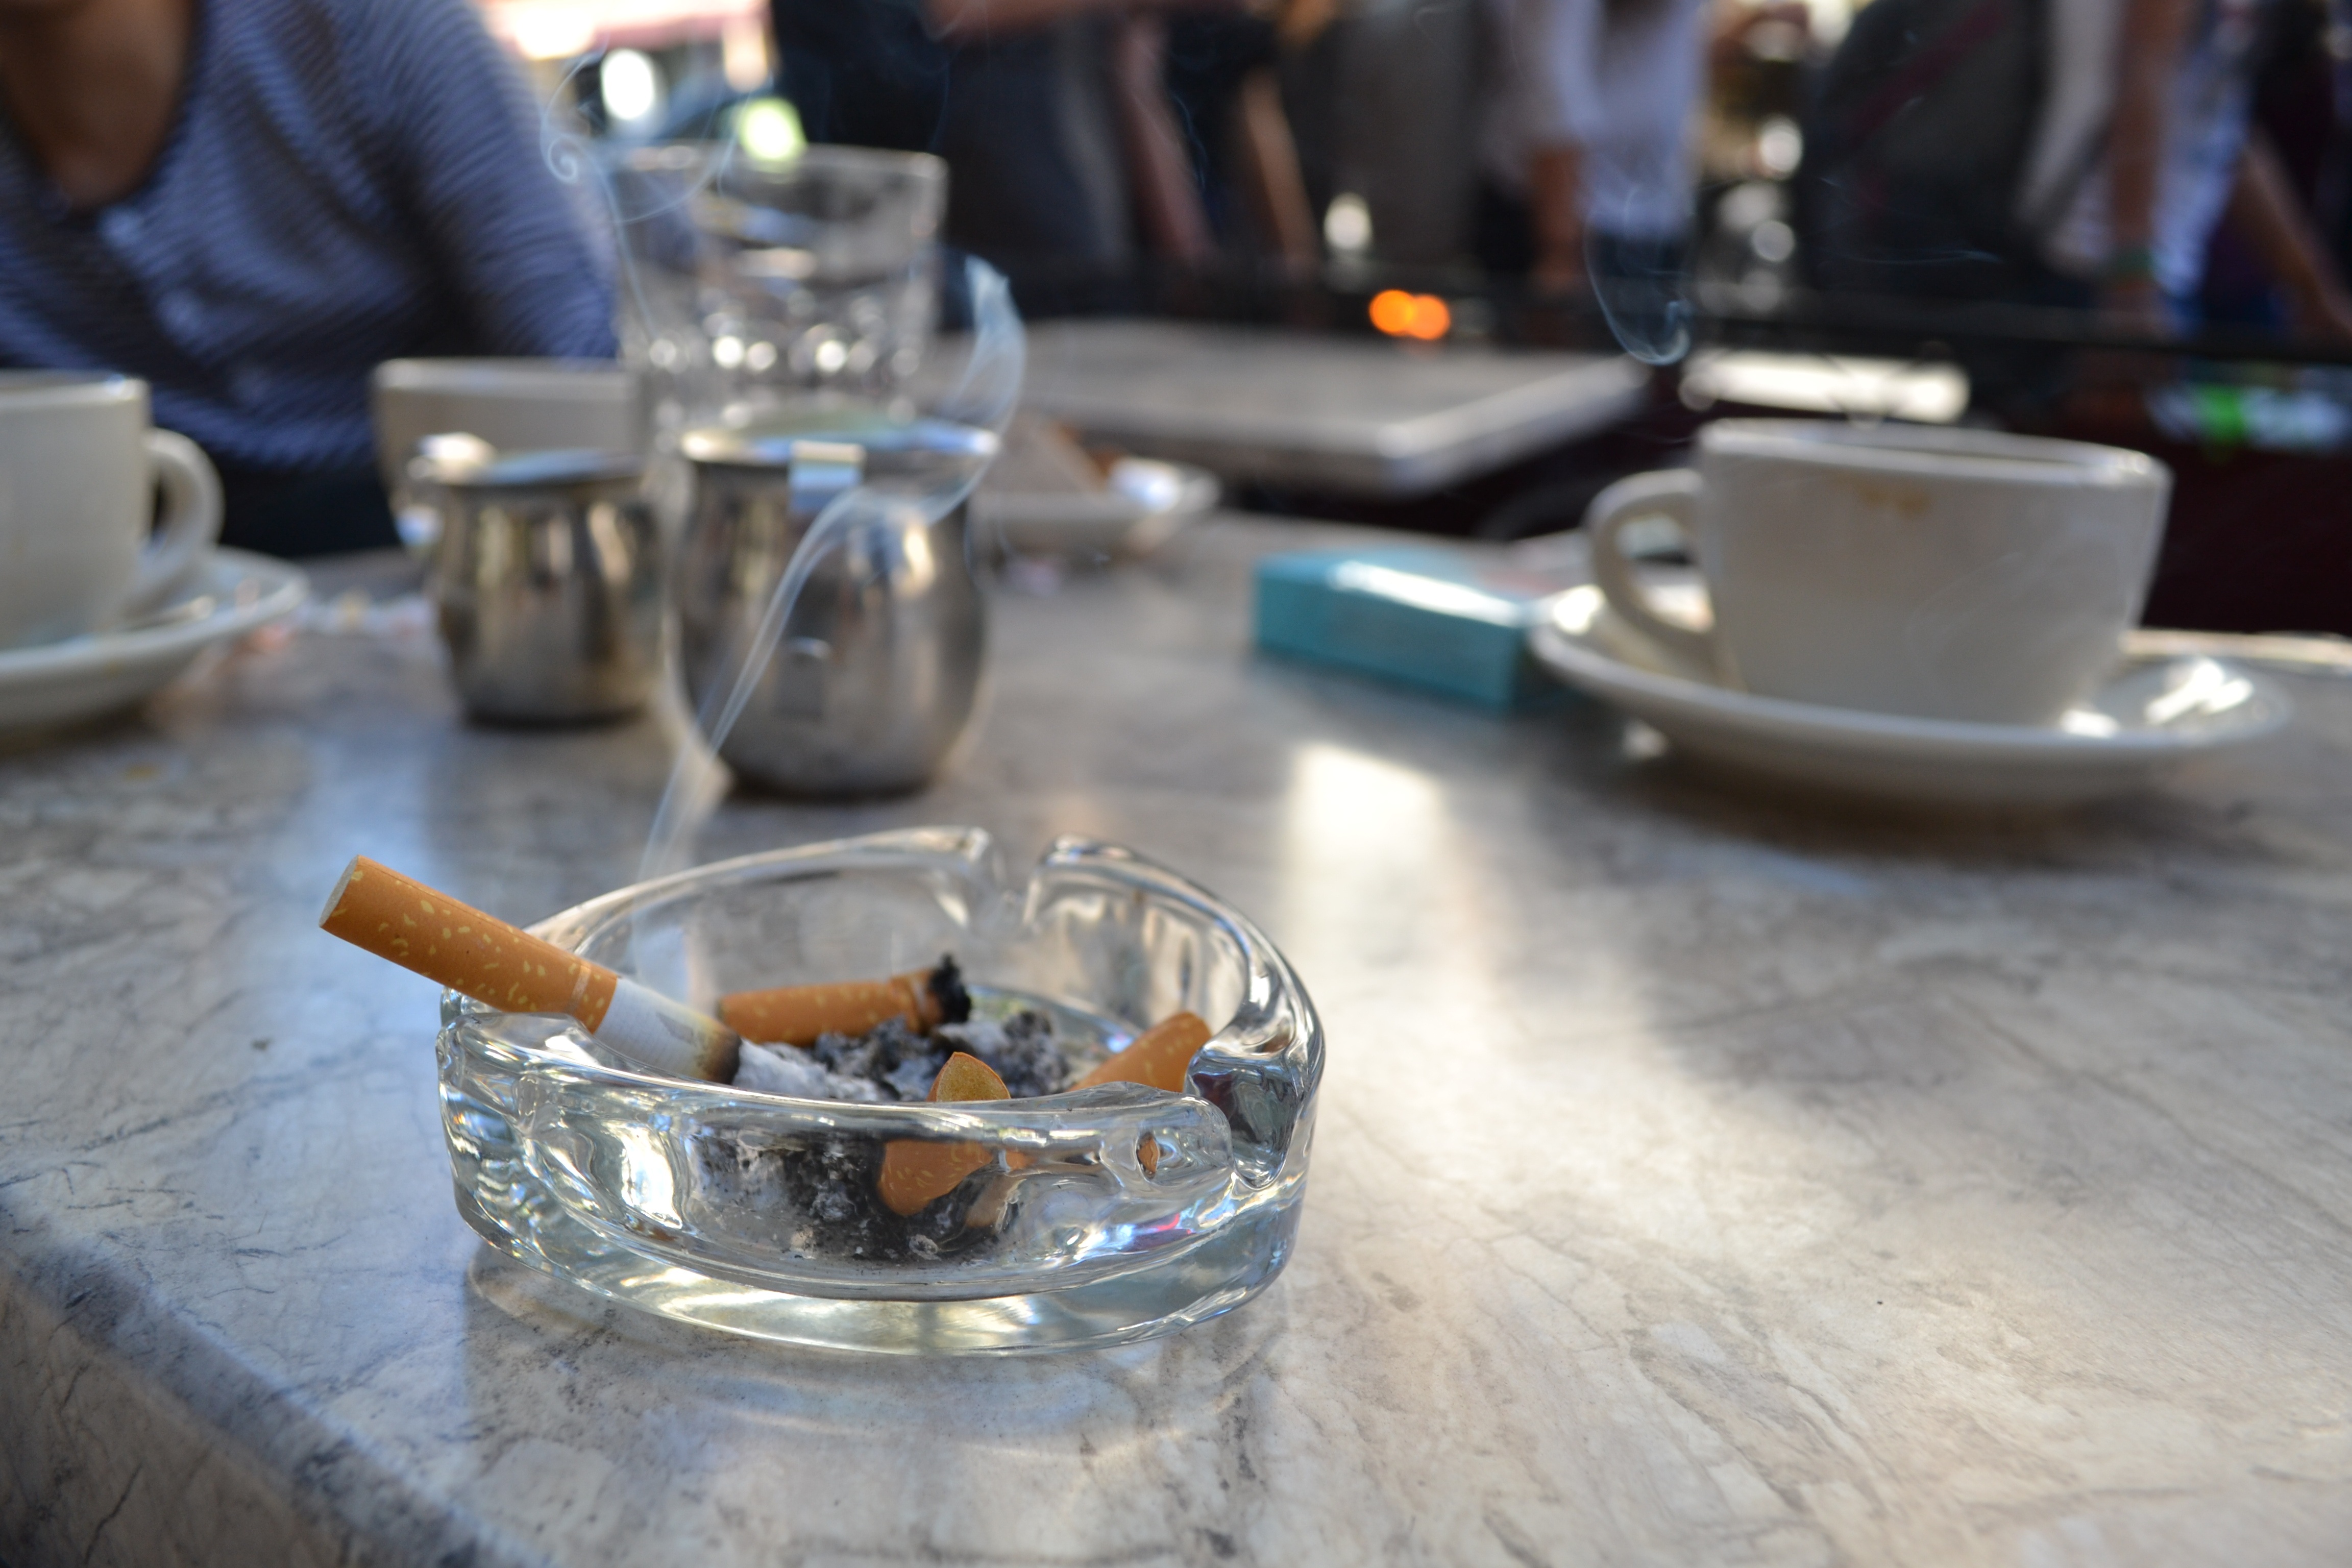
glass, smoke, smoking, food, drink, cigarettes, toxic, addiction, tobacco, cancer, habit, ashtray